Sir John Duckworth, 1st Baronet

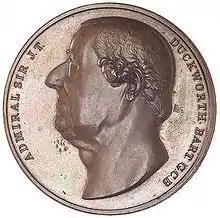
Duckworth depicted in his last year on a commemorative medal minted by his friends.

In the Battle of San Domingo, Duckworth's squadron defeated the squadron of French when Duckworth at once made the signal to attack. Keats and his crew having accompanied Nelson in the pursuit of Villeneuve to the West Indies were still lamenting having missed Trafalgar. Keats silently suspended a portrait of Nelson from the mizzen stay before addressing the men in a manner intended to encourage enthusiasm for the cause in the coming battle. With the band playing ‘God save the King’ and ‘Nelson of the Nile’ the "Superb" having made up all ground on the fleeing enemy fired her starboard broadside as she was laid up against the Imperiale, the largest ship in the French navy. The conflict soon became general. In a severe action of two hours, two of the French ships were driven ashore and burnt with three others captured. Only the French frigates escaped.